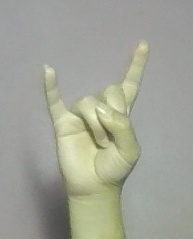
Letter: la